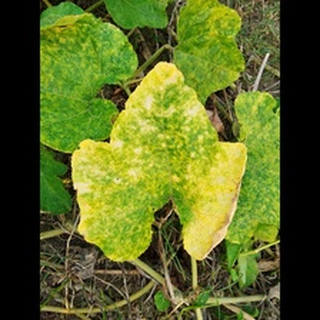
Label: pumpkin_mosaic_disease